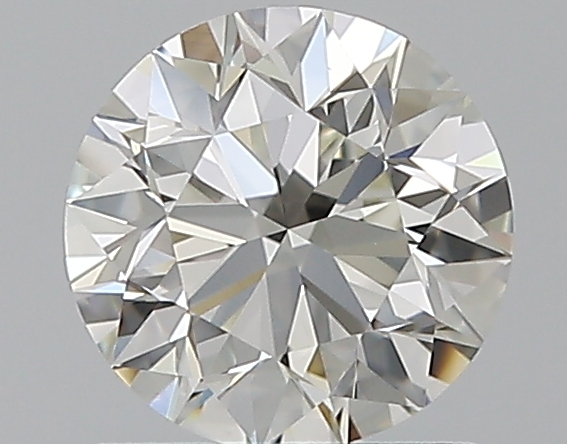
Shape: round
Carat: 1
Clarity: VS1
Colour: J
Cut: EX
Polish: EX
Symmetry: EX
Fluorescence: ST
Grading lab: GIA
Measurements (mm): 6.32 x 6.35 x 3.99